Dragon's Lair (1983 video game)

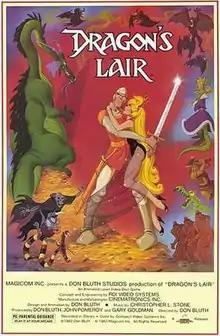
Promotional poster

Dragon's Lair is an interactive film LaserDisc video game developed by Advanced Microcomputer Systems and published by Cinematronics in 1983, as the first game in the "Dragon's Lair" series. In the game, the protagonist Dirk the Daring is a knight attempting to rescue Princess Daphne from the evil dragon Singe who has locked the princess in the foul wizard Mordroc's castle. It featured animation by ex-Disney animator Don Bluth.